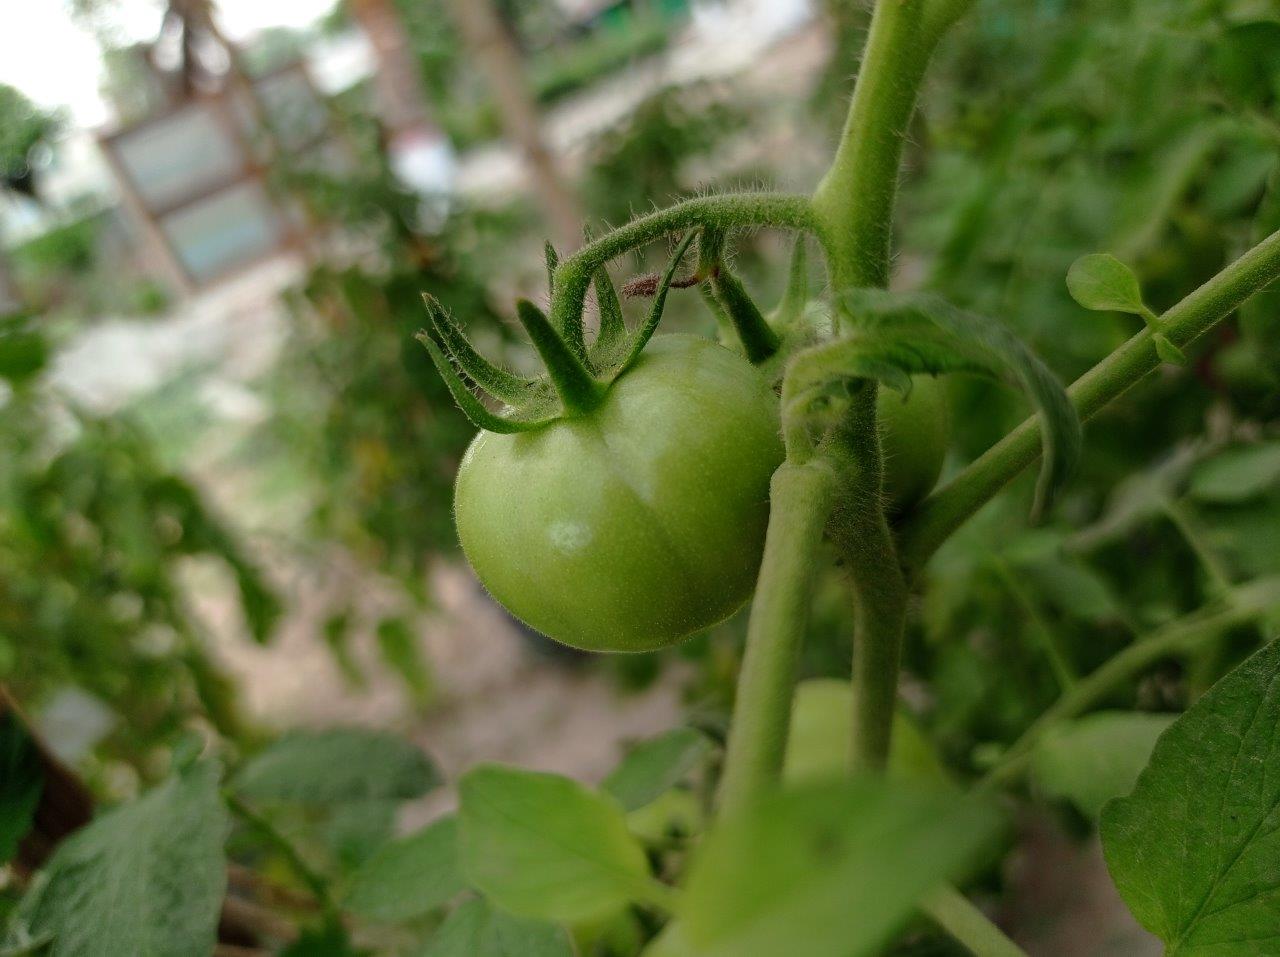
Maturity: Immature